Bearley railway station

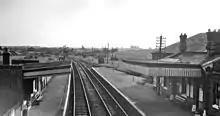
The station in 1963

Bearley station is unstaffed. Tickets must be purchased from the senior conductor or train manager on the train.